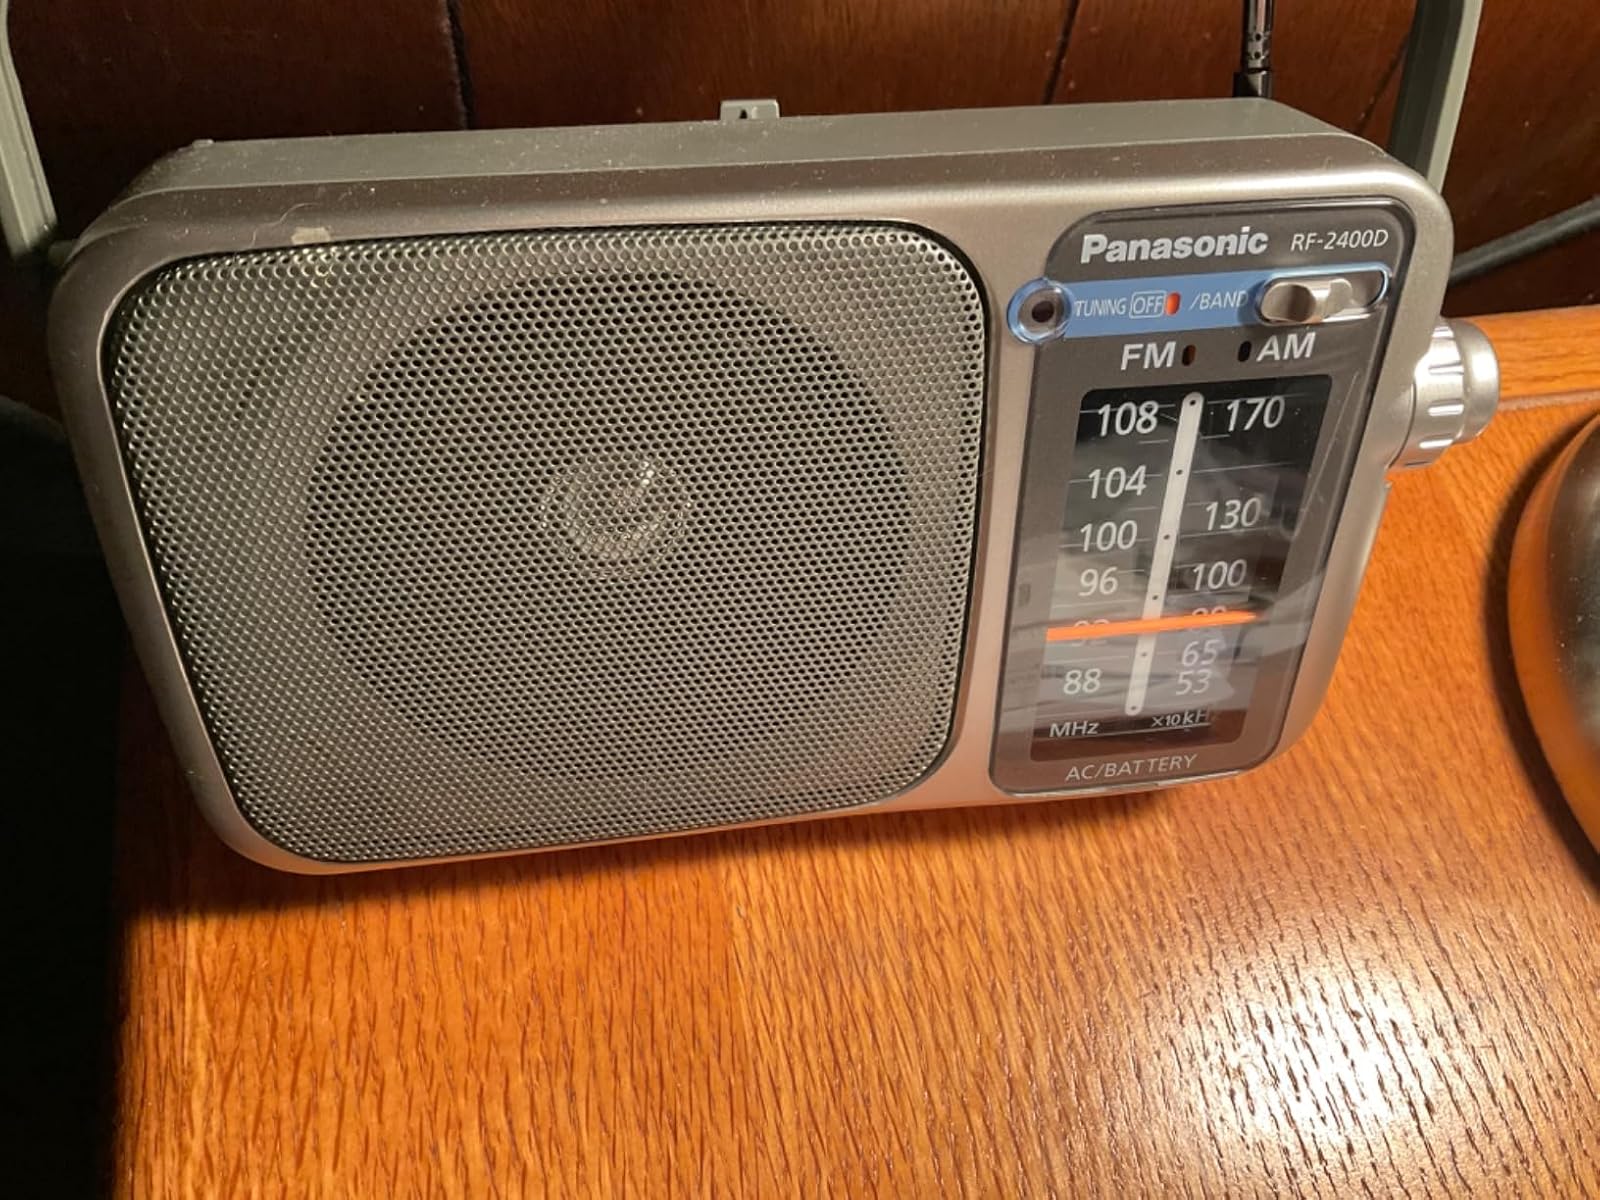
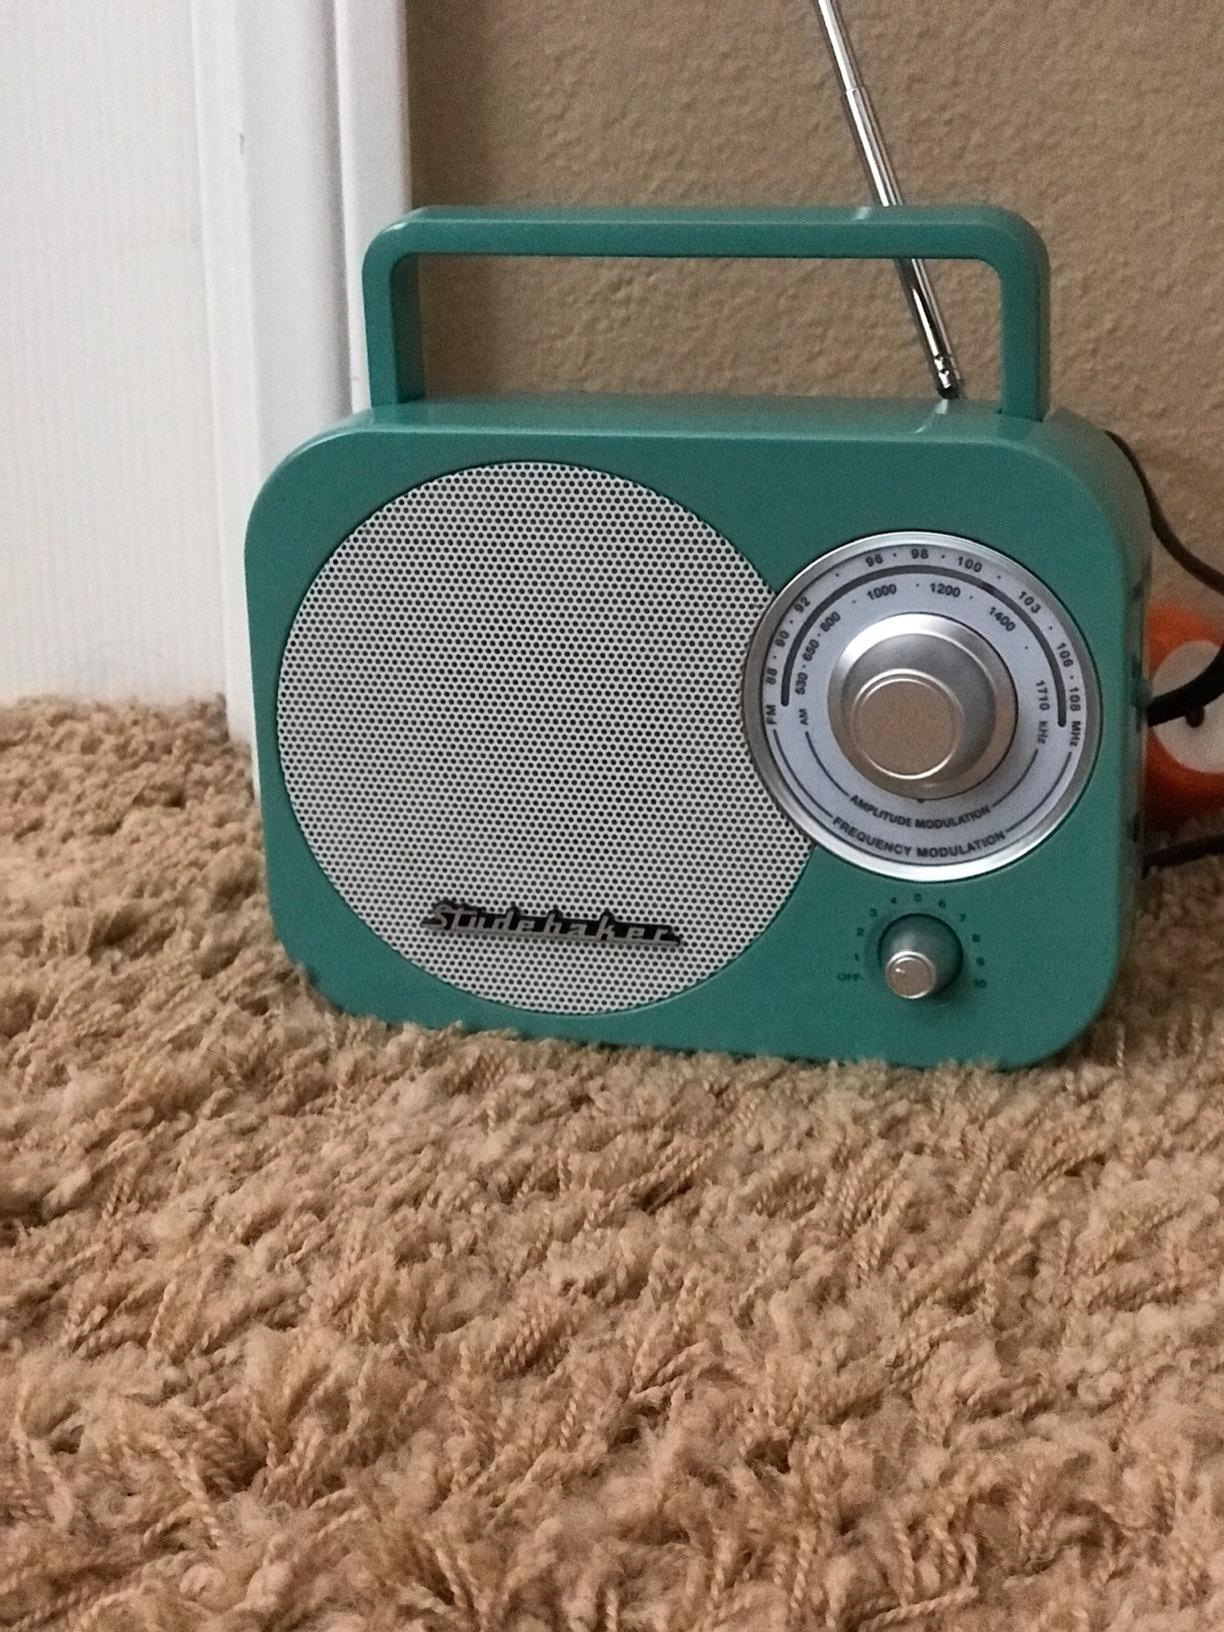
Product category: radio
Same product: no